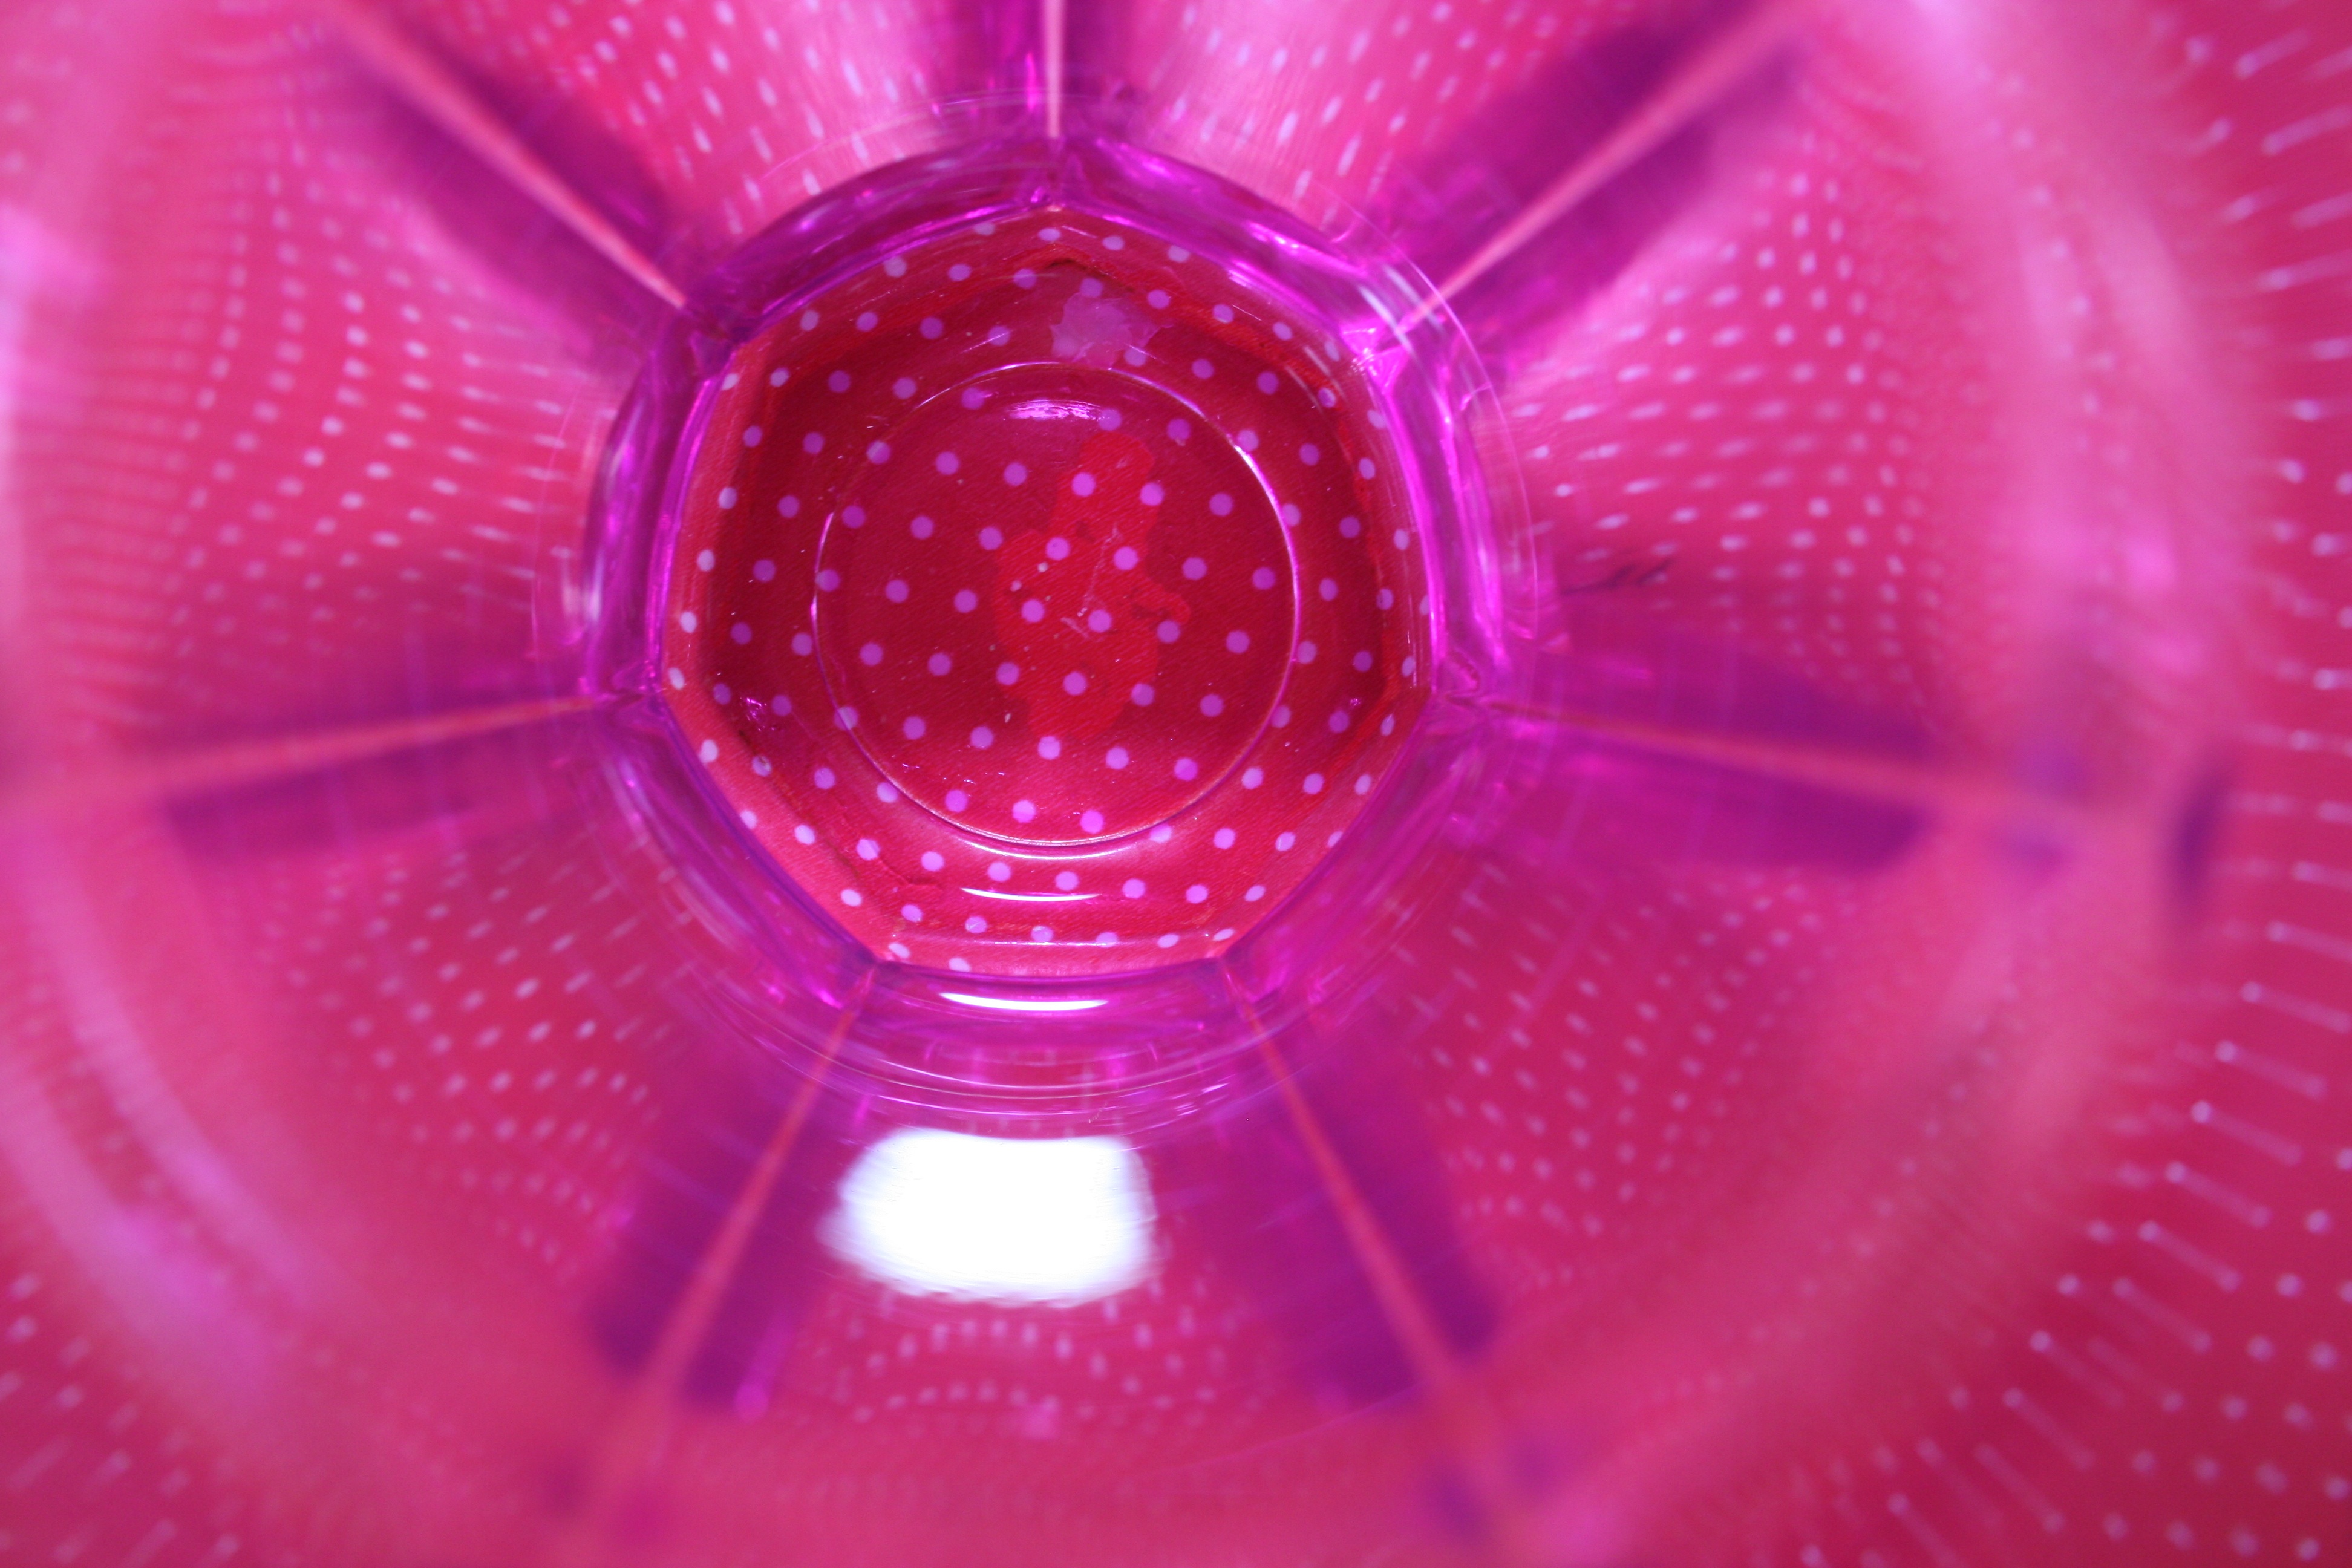
light, wheel, petal, glass, pattern, red, color, pink, circle, magenta, shape, macro photography